West Bank

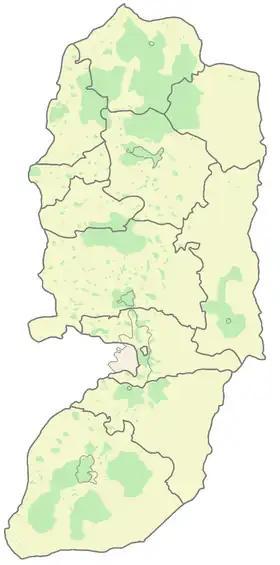
Northern Governorates

After the signing of the Oslo Accords, the West Bank was divided into 11 governorates under the jurisdiction of the Palestinian National Authority. Since 2007 there are two governments claiming to be the legitimate government of the Palestinian National Authority, one based in the West Bank and one based in the Gaza Strip.